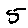
Label: 5